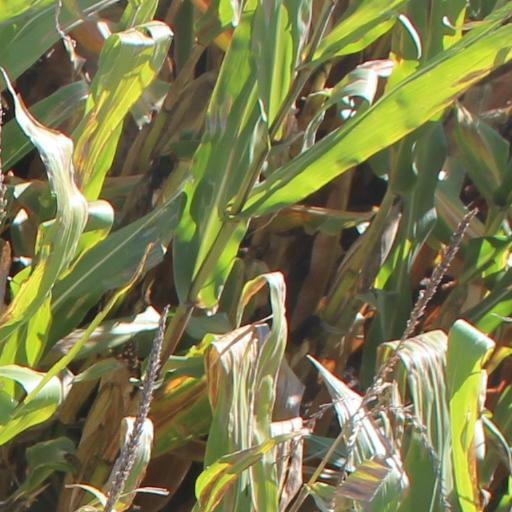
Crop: maize; corn